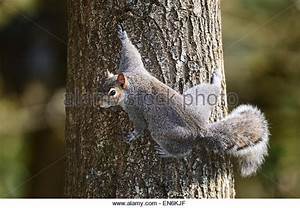
Label: squirrel